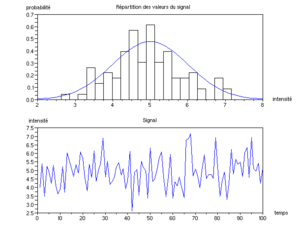
La notion de processus continu correspond à un type de processus stochastique utilisé dans la description des signaux physiques, fonctions généralement régulières du temps. Le présent article aborde en termes élémentaires cette notion assez abstraite en partant d'un phénomène particulier, les vagues en mer. On trouvera quelques précisions supplémentaires dans Processus stationnaire.